That Darn Katz!

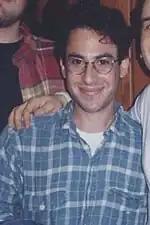
Photo of Josh Weinstein

The episode was written by "The Simpsons" veteran Josh Weinstein and directed by Frank Marino. Weinstein had previously worked as a show runner for "The Simpsons" along with his writing partner Bill Oakley during seasons seven and eight. "That Darn Katz!" marks the first episode written by Weinstein, who had previously served as a consulting producer for "Futurama" since 2001.